White Night riots

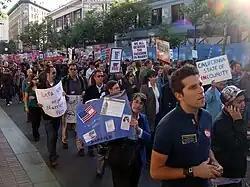
Protesters at the "Day of Decision" rally marched up Market Street in downtown San Francisco following the California Supreme Court ruling.

Thirty years after the announcement of Dan White's guilty verdict, the Supreme Court of California prepared their decision on "Strauss v. Horton". The case was an attempt to overturn Proposition 8, which had added the statement "Only marriage between a man and a woman is valid or recognized in California" to Article I, section 7.5 of the California State Constitution. This ballot initiative, which was approved in 2008, eliminated the right of same-sex couples to marry in the state.